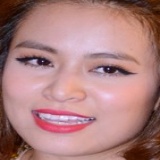
ca sĩ Hoàng Thùy Linh